Wedge (geometry)

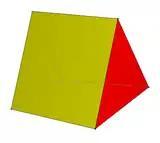
A wedge that is parallel

In some special cases, the wedge is the right prism if all edges connecting triangles are equal in length, and the triangular faces are perpendicular to the rectangular base.